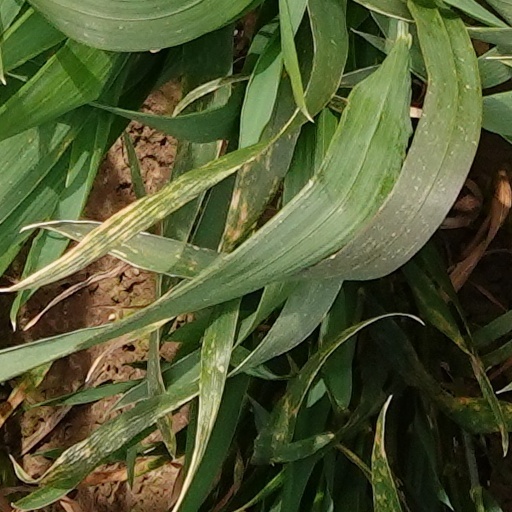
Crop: wheat